Francis M. Case

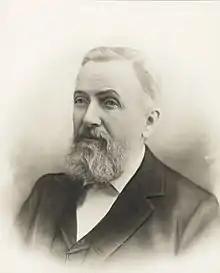
Case, circa 1873

Francis M. Case (c. 1835-1892) was an American politician. He served as mayor of Denver, Colorado from 1873 to 1874. He is buried at Denver's Fairmount Cemetery.